Portuguese Mozambique

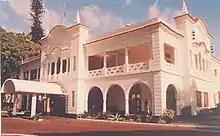
Ponta Vermelha Palace, former residence of the Portuguese governor and current presidential palace of Mozambique

At least since the early 19th century, the legal status of Mozambique always considered it as much a part of Portugal as Lisbon, but as a "província ultramarina" (overseas province) enjoyed special derogations to account for its distance from Europe.